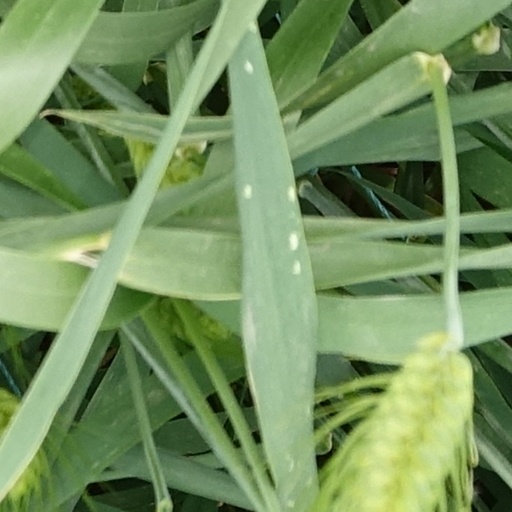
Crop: wheat